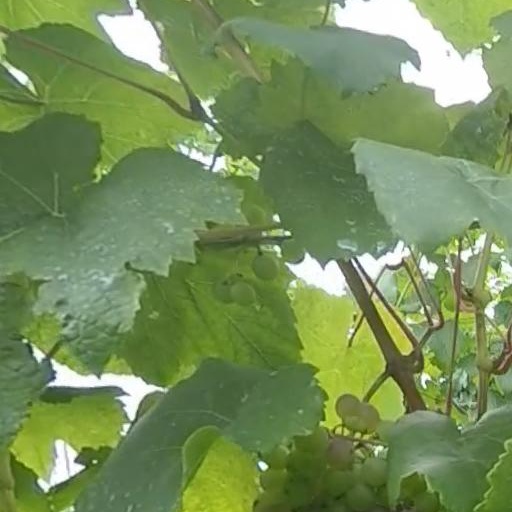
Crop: grape